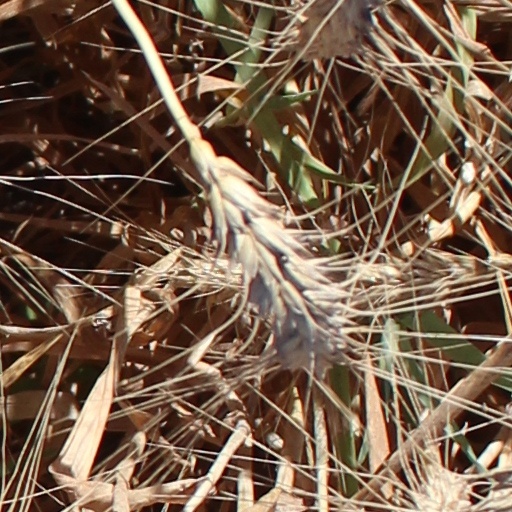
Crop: wheat